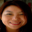
Label: woman